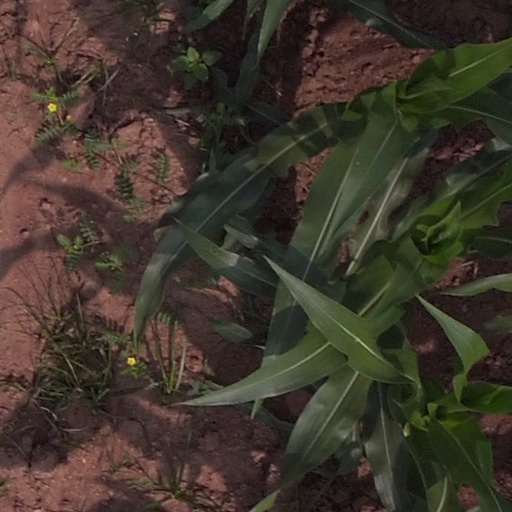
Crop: maize; corn